Mohnyin tjin

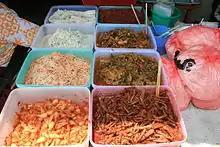
Mohnyin Tjin Seller at Taunggyi, May 2010

Mohnyin Tjin, (also Mon Nyin Jin, Mohn-hnyin Gyin) is a popular Burmese cuisine fermented food dish of vegetables preserved in rice wine and various seasonings. It is similar to Korean Kimchi and Japanese Takana Tsukemono. Mohnyin Tjin is popularly associated with the Shan and is a ubiquitous condiment for Shan dishes such as meeshay and shan khauk swè.